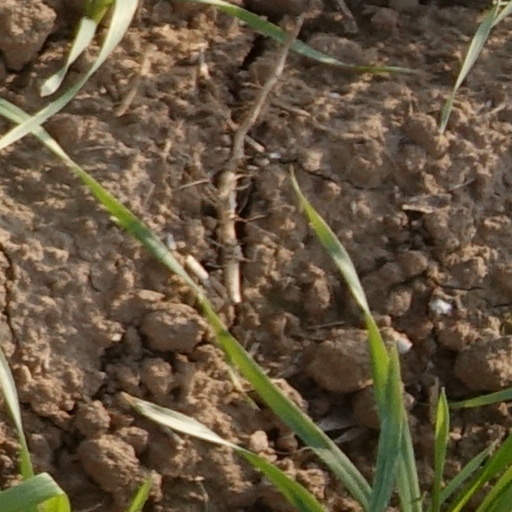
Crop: wheat